SANS 164

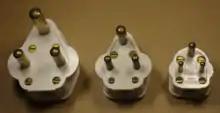
SANS 164-1 and -3 (BS 546) plugs

South African National Standard 164: Plugs and socket outlets for household and similar purposes for use in South Africa is the South African Bureau of Standards' standard for domestic AC power plugs and sockets. As a former British colony, South Africa's electricity standards are of British derivation, and it uses 220/230 V at 50 Hz AC.